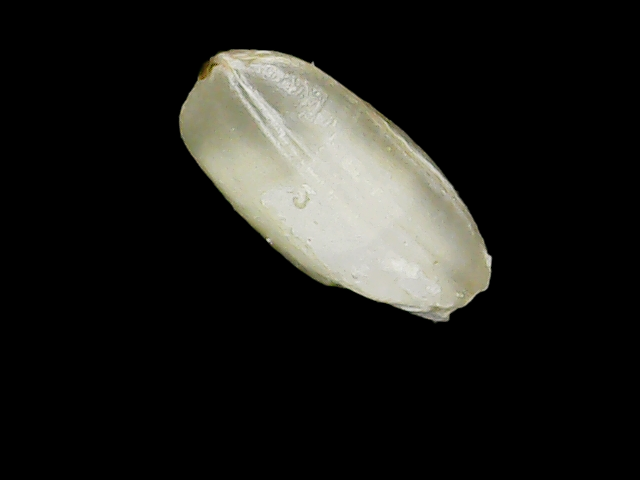
Rice variety: Binadhan8